DreamWorks Water Park

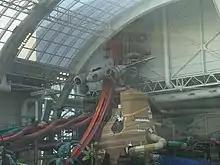
Under construction, 2019

The American Dream shopping mall was first proposed as Meadowlands Mills in 1994. The mall, later renamed Meadowlands Xanadu, was nearly complete in 2009 when construction stopped due to a lack of funding. In 2011, the New Jersey Sports and Exposition Authority formalized an agreement with Triple Five Group, which assumed ownership of the mall and renamed it "American Dream". The revised mall plans included an amusement park and a water park. DreamWorks Animation CEO Jeffrey Katzenberg announced in July 2012 that some of the amusement attractions would be themed upon DreamWorks productions. In September 2016, Triple Five announced that the indoor amusement park space would be occupied by Nickelodeon Universe, and that DreamWorks Animation would work in partnership to develop the water park.